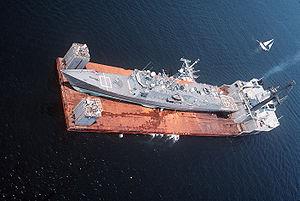
L'United States Navy ou US Navy est la marine de guerre des États-Unis et représente l'une des six composantes des Forces armées des États-Unis.
La bataille des plates-formes pétrolières Sassan et Sirri fut une bataille aéronavale livrée le 18 avril 1988 dans le golfe Persique entre l'US Navy et la Marine de la République islamique d'Iran, que les États-Unis remportèrent.